Jamie Salé

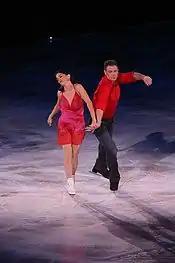
Stars on Ice in Halifax 2010

After the Olympics, Salé and Pelletier turned professional and began touring North America with "Stars on Ice", a figure skating show.